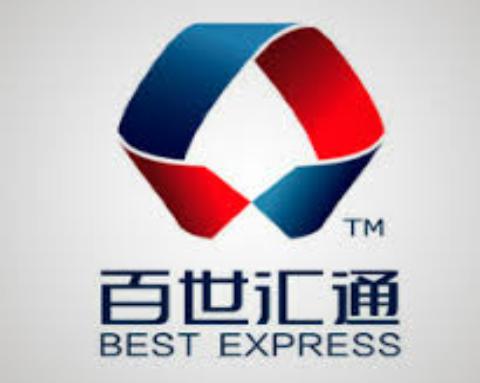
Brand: BEST EXPRESS-1
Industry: Others